Somerset County Courthouse (New Jersey)

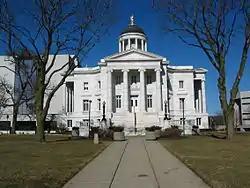
Somerville Court House

The Somerset County Courthouse is located in Somerville, the county seat Somerset County, in the U.S. state of New Jersey.